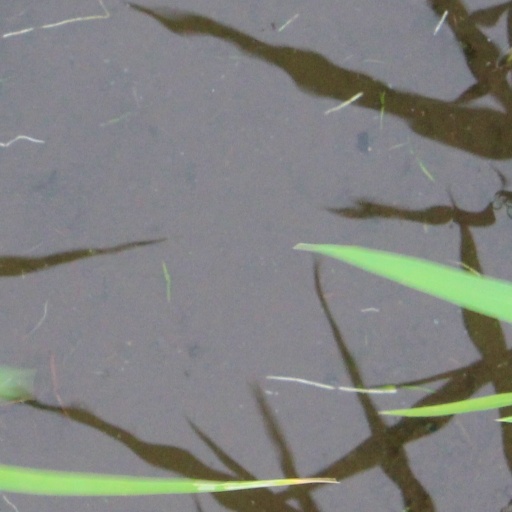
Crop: rice